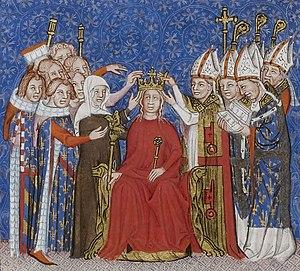
Le Sceptre de Dagobert était l'un des plus anciens regalia du Royaume de France sous l'Ancien Régime, conservé dans Le Trésor de la basilique de Saint-Denis jusqu'en 1795, à la Révolution, époque à laquelle il disparut, volé dans la basilique et jamais retrouvé.
Le Sceptre à la rose était un sceptre royal servant au sacre des reines de France. Symbolisant la pureté attendue d'une reine, il faisait partie des regalia du royaume de France et disparut lors des guerres de religion, alors que le trésor se trouvait aux mains des ligueurs.
Du temps du royaume des Francs puis de France, l'avènement du nouveau roi était légitimé par la cérémonie de son couronnement avec la couronne de Charlemagne à Notre-Dame de Reims. Cependant, le roi n'avait pas besoin d'être reconnu comme monarque français ; le nouveau roi montait sur le trône automatiquement à la mort de son prédécesseur, cela étant symbolisé une première fois lorsque le cercueil du monarque précédent descendait dans la chapelle de la basilique Saint-Denis, et que le duc d'Uzès, premier pair de France, proclamait : « Le roi est mort, vive le roi ! ».